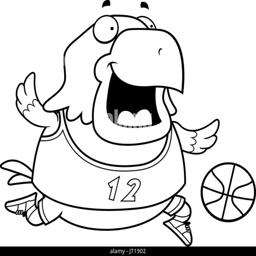
a cartoon illustration of a bald eagle playing basketball